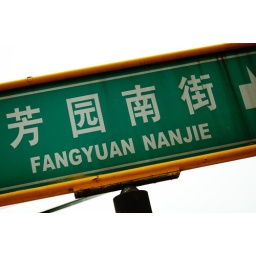
A street sign in Beijing, the typical bilanguagal approach.